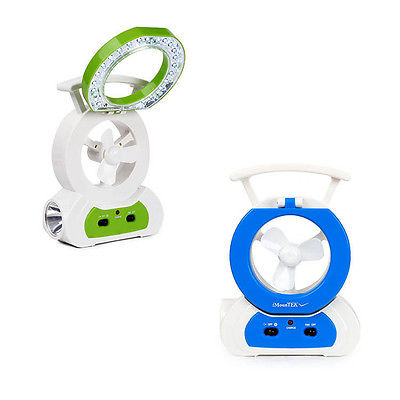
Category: lamp